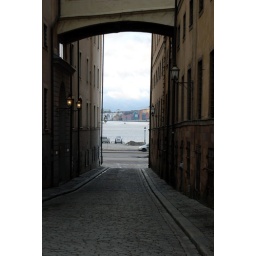
View out to the water from one street in Old Town.